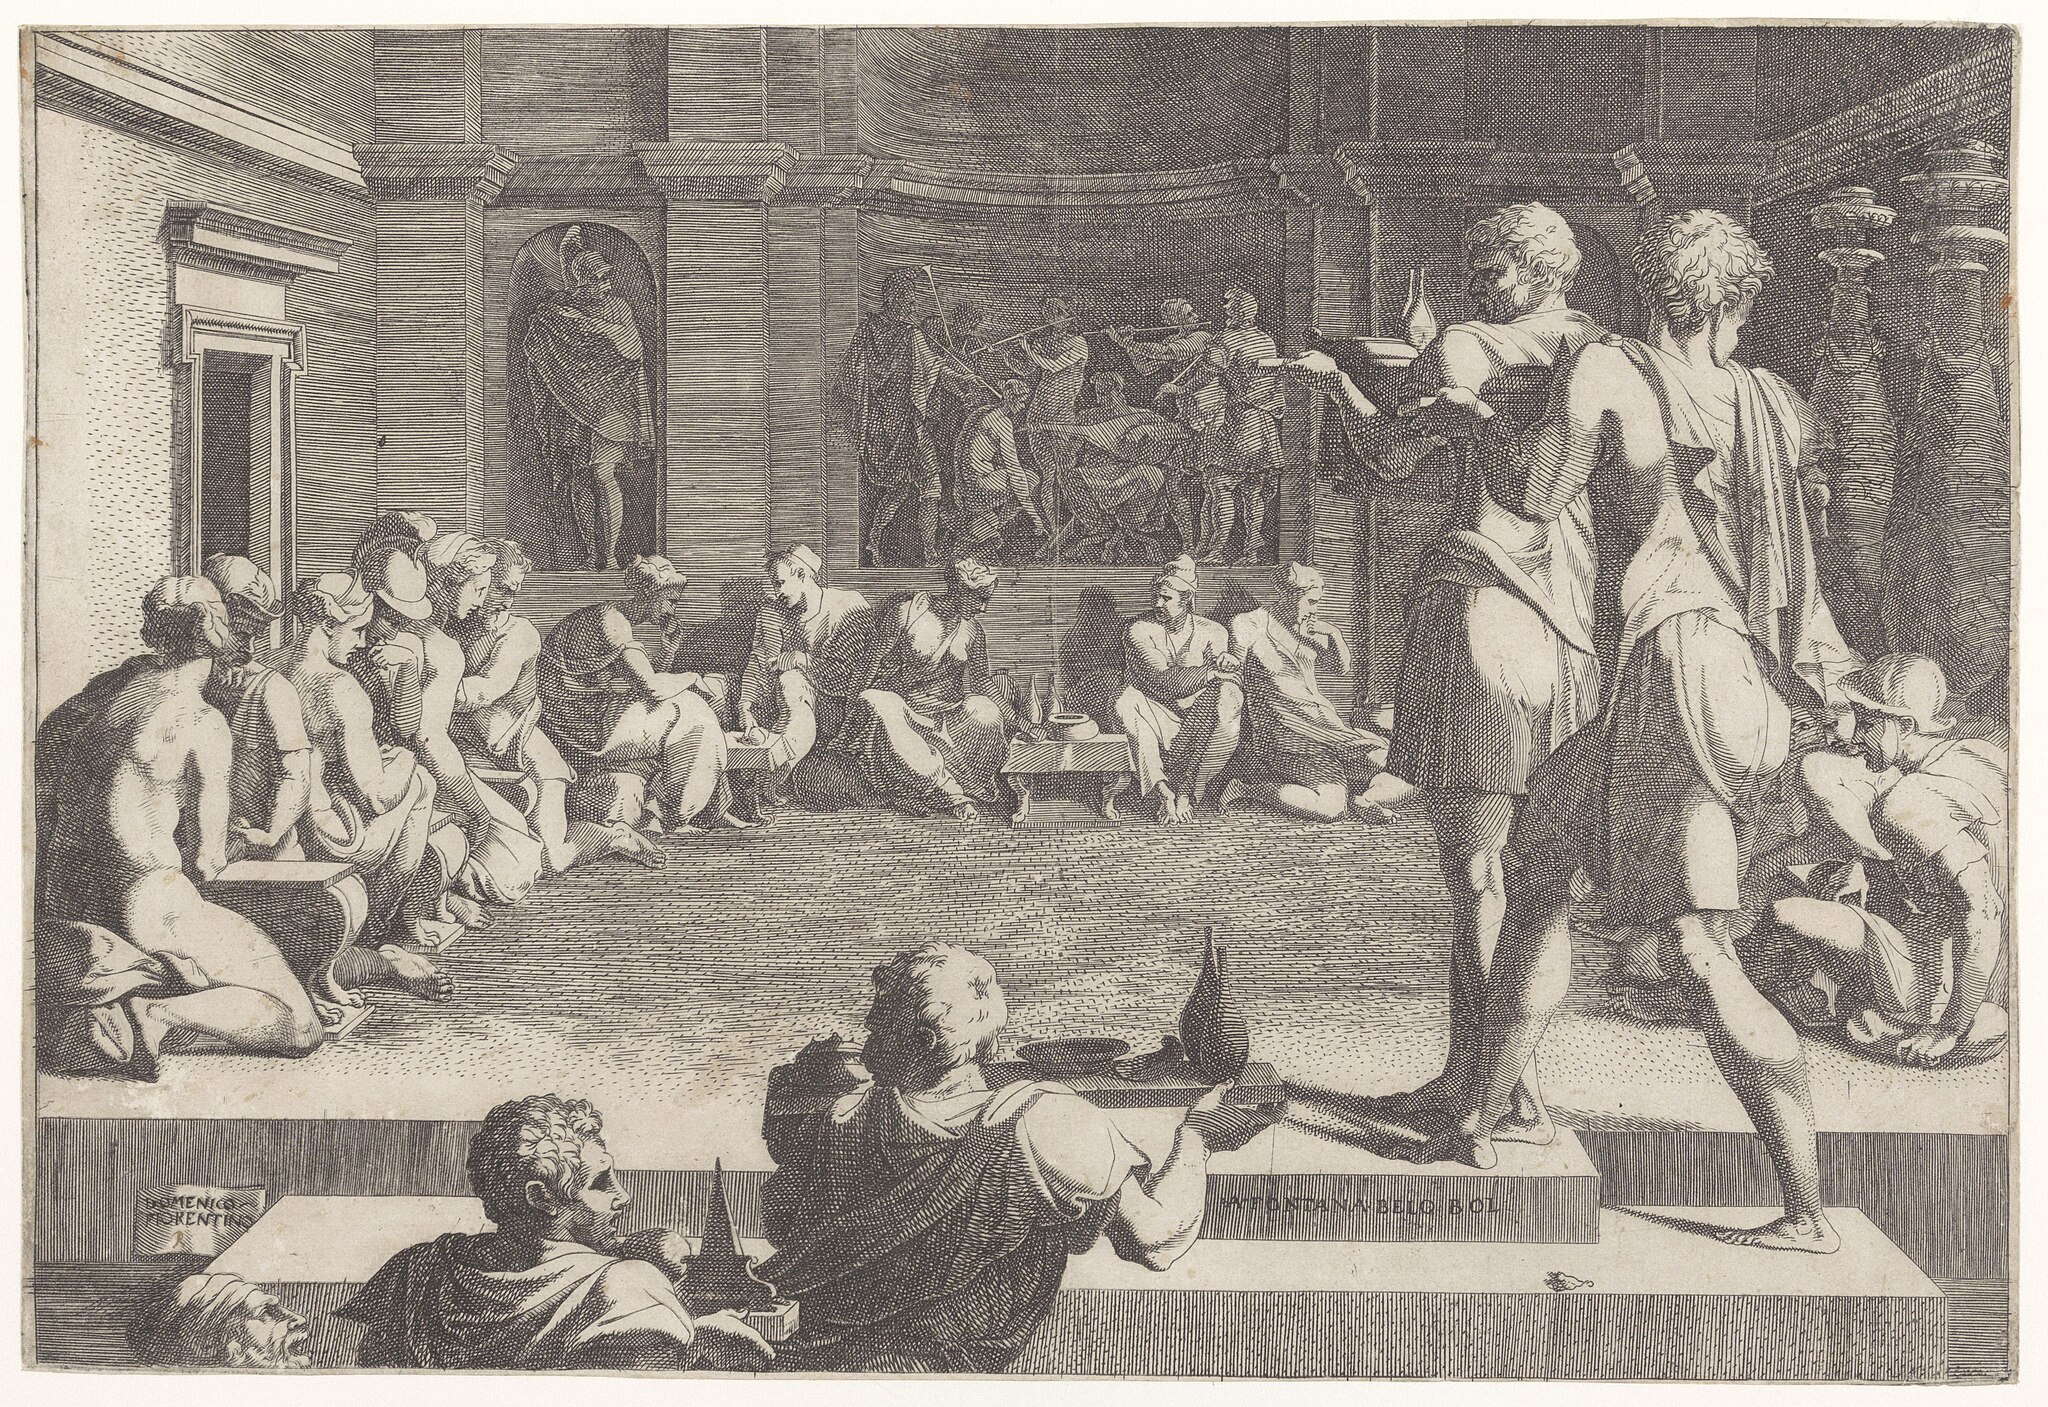
Title: Het banket van Alexander de Grote in Persepolis, RP-P-1974-154
Description: Identificatie Titel(s): Het banket van Alexander de Grote in Persepolis Objecttype: prent Objectnummer: RP-P-1974-154 Catalogusreferentie: The Illustrated Bartsch 6. Zerner 7-2(2). Bartsch 6 Opschriften / Merken: verzamelaarsmerk, verso, gestempeld: Lugt 2760; verzamelaarsmerk, verso, gestempeld: Lugt 2228 Omschrijving: Mannen en vrouwen zitten in een kring langs de muren van een zaal. Bedienden brengen eten en drinken op dienbladen. Op de achtergrond maakt een groep muzikanten muziek. Vervaardiging Vervaardiger: prentmaker: Domenico del Barbiere (vermeld op object), naar tekening van: Francesco Primaticcio Plaats vervaardiging: prentmaker: Florence, naar tekening van: Italië Datering: 1516 - 1565 Fysieke kenmerken: gravure Materiaal: papier Techniek: graveren (drukprocedé) Afmetingen: blad: h 247 mm (binnen plaatrand afgesneden) × b 366 mm (binnen plaatrand afgesneden) Onderwerp Wat: banquet of elegant company Verwerving en rechten Credit line: Aankoop uit het F.G. Waller-Fonds Verwerving: aankoop 1974 Copyright: Publiek domein
Date: between 1516 and 1565
Categories: CC-Zero, Domenico del Barbieri, Engravings of Alexander the Great, Persepolis in art, Italian prints in the Rijksmuseum Amsterdam, Prints after Francesco Primaticcio, The Illustrated Bartsch 6, Engravings of building interiors in the Rijksmuseum Amsterdam